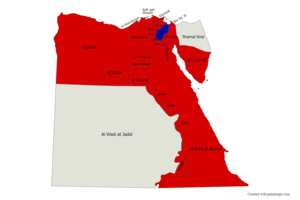
La pandémie de Covid-19 en Égypte se propage à partir du 14 février 2020.